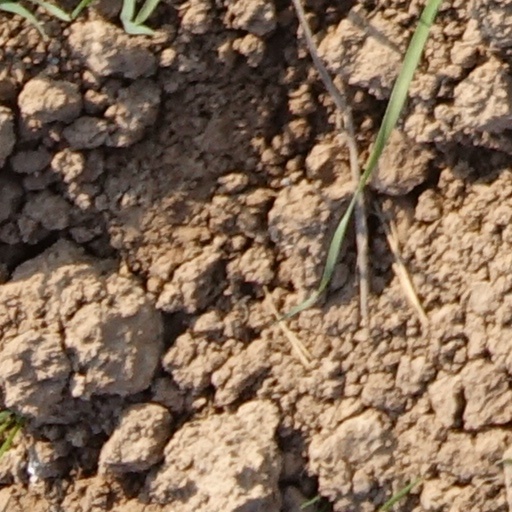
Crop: wheat